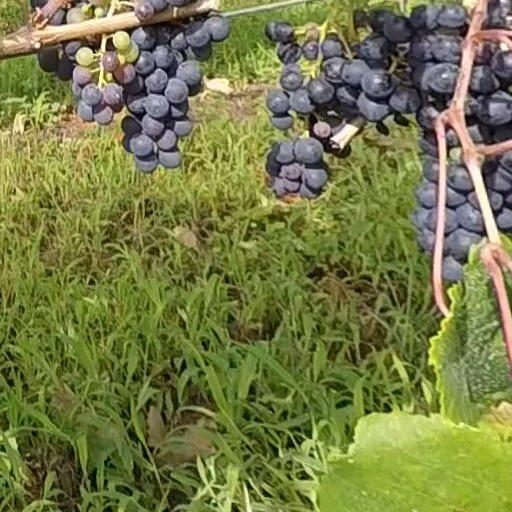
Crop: grape